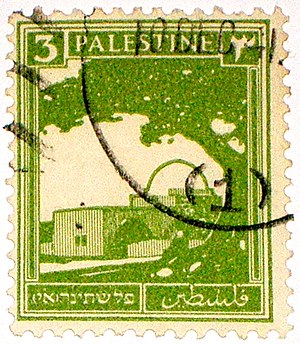
Mandatområdet i Palæstina / Beskrivelse i samtiden / Palæstina fra 1917 til 1925 / Møntvæsen og mål
Mandatområdet i Palæstina var en geopolitisk enhed etableret mellem 1920 og 1948 i regionen Palæstina i Mellemøsten. Storbritannien administrerede mandatområdet i henhold til Folkeforbundets artikel 22. Arealmæssigt udgjorde mandatområdet hovedsageligt det, som i dag kendes som staterne Jordan og Israel. Endvidere var Vestbredden og Gazastriben også en del af mandatområdet.